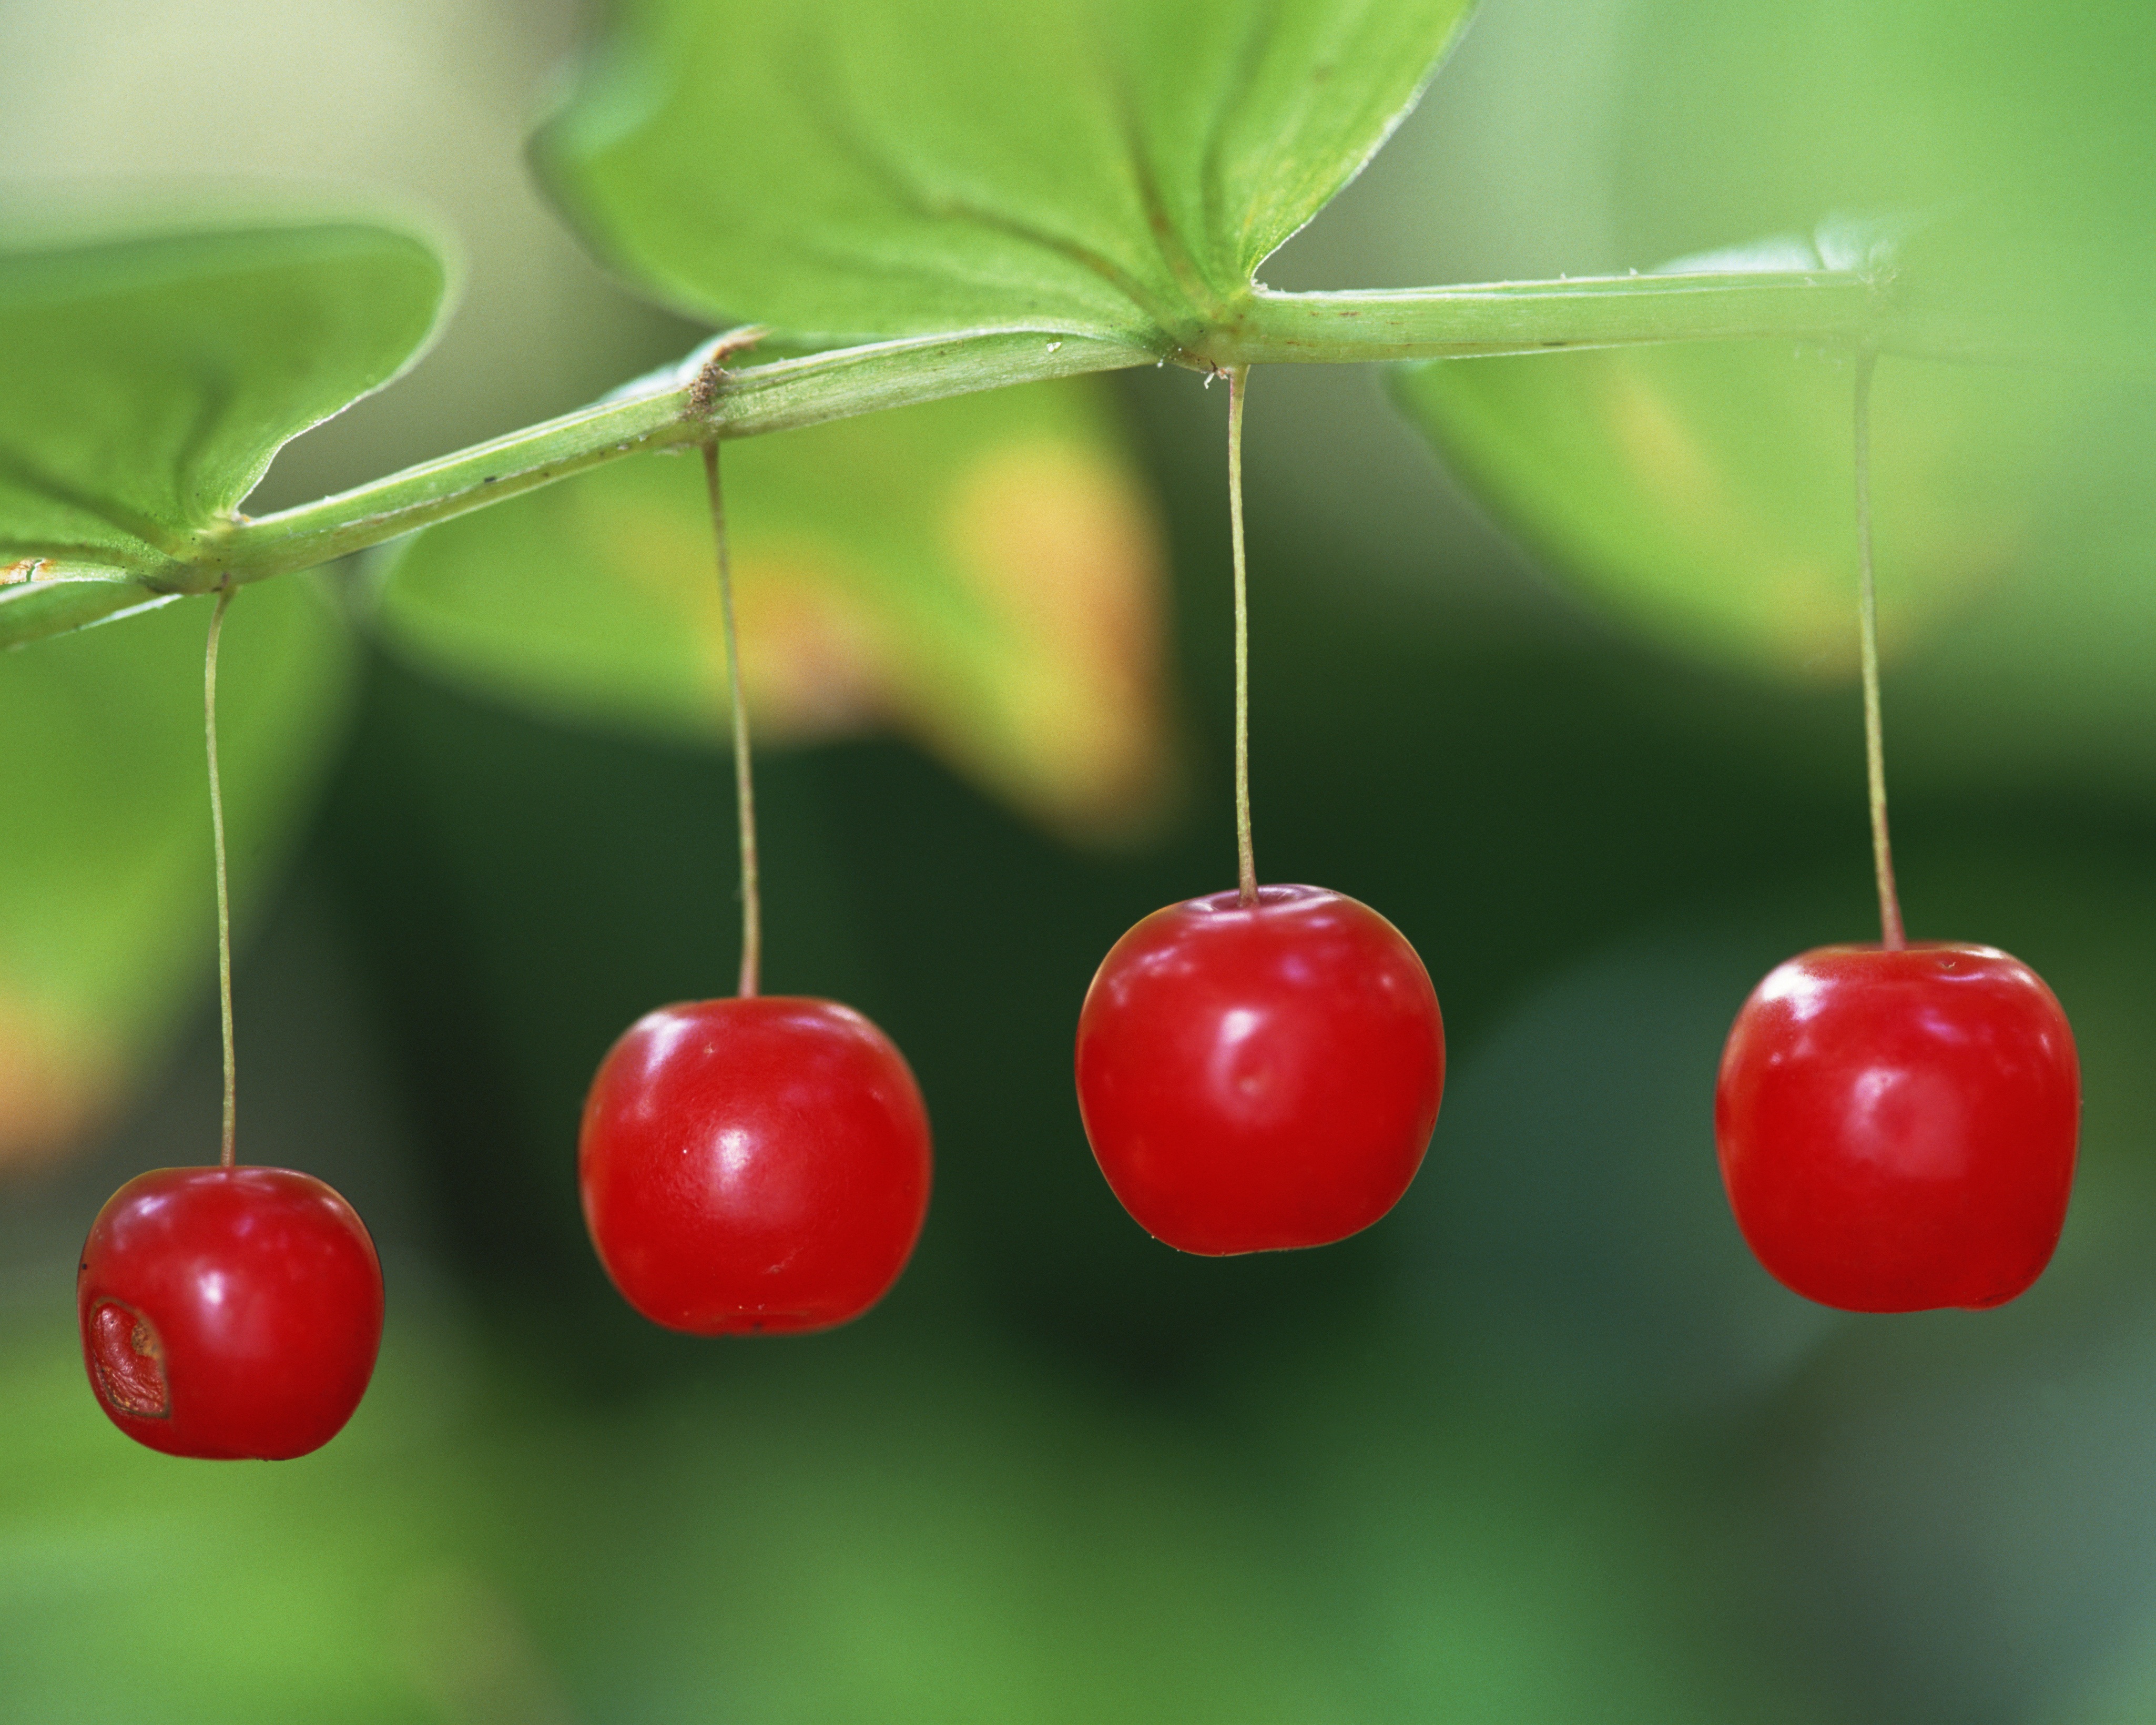
plant, fruit, flower, food, red, produce, shrub, cherry, rose hip, macro photography, flowering plant, rose family, acerola, malpighia, red berries, land plant, fresh medium